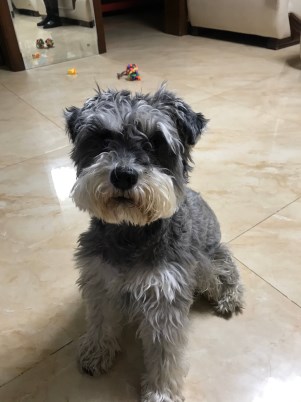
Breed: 2342-n000102-miniature_schnauzer